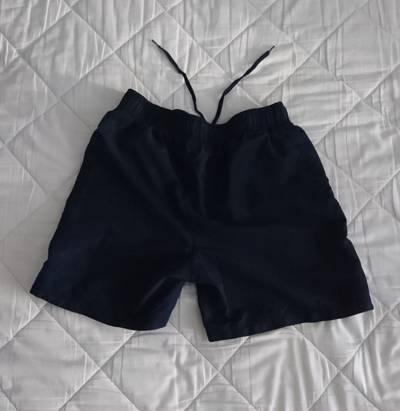
Waste category: clothes